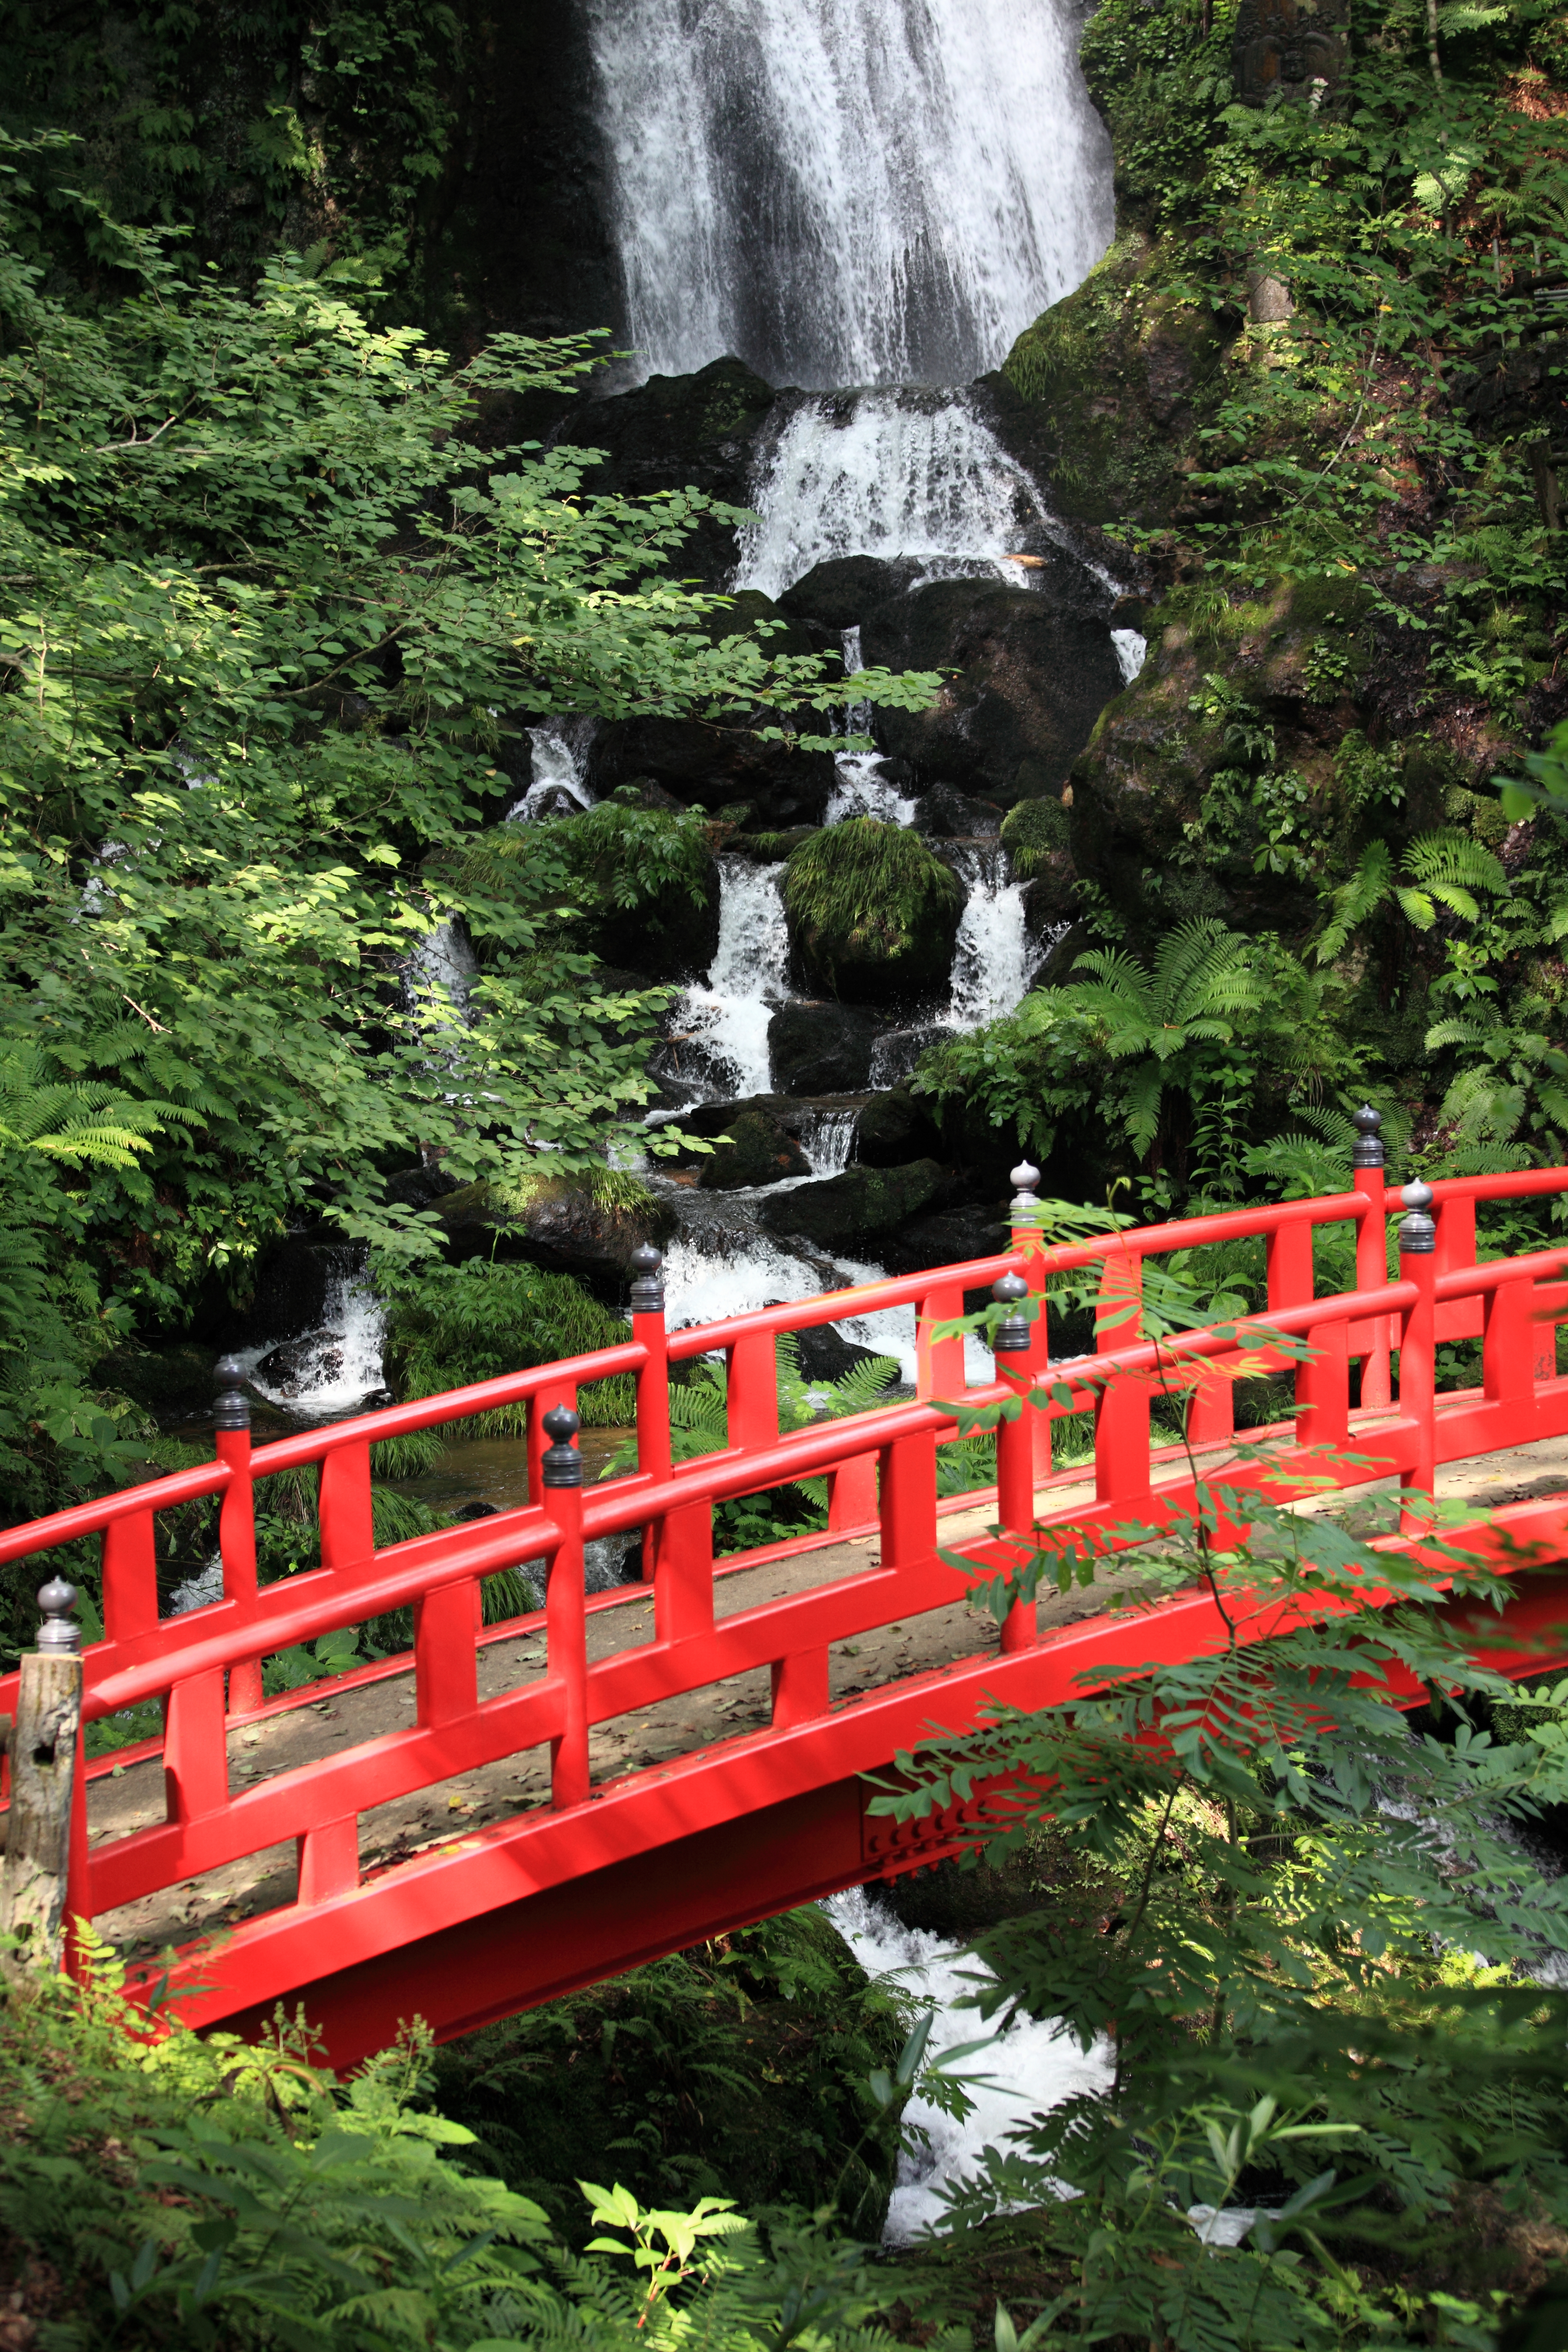
tree, nature, forest, waterfall, wetlands, leaf, flower, river, high, jungle, autumn, park, botany, garden, rainforest, shrine, 5d, hires, markii, water feature, hi, res, resolution, iwate, hachimantai, kuroyachishitsugen